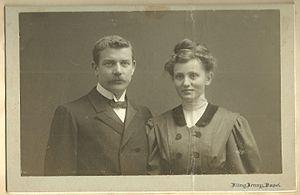
Hans Hunziker, né le 2 août 1878 à Attelwil et mort le 17 décembre 1941, fut un médecin suisse connu pour ses travaux en neuropsychiatrie.